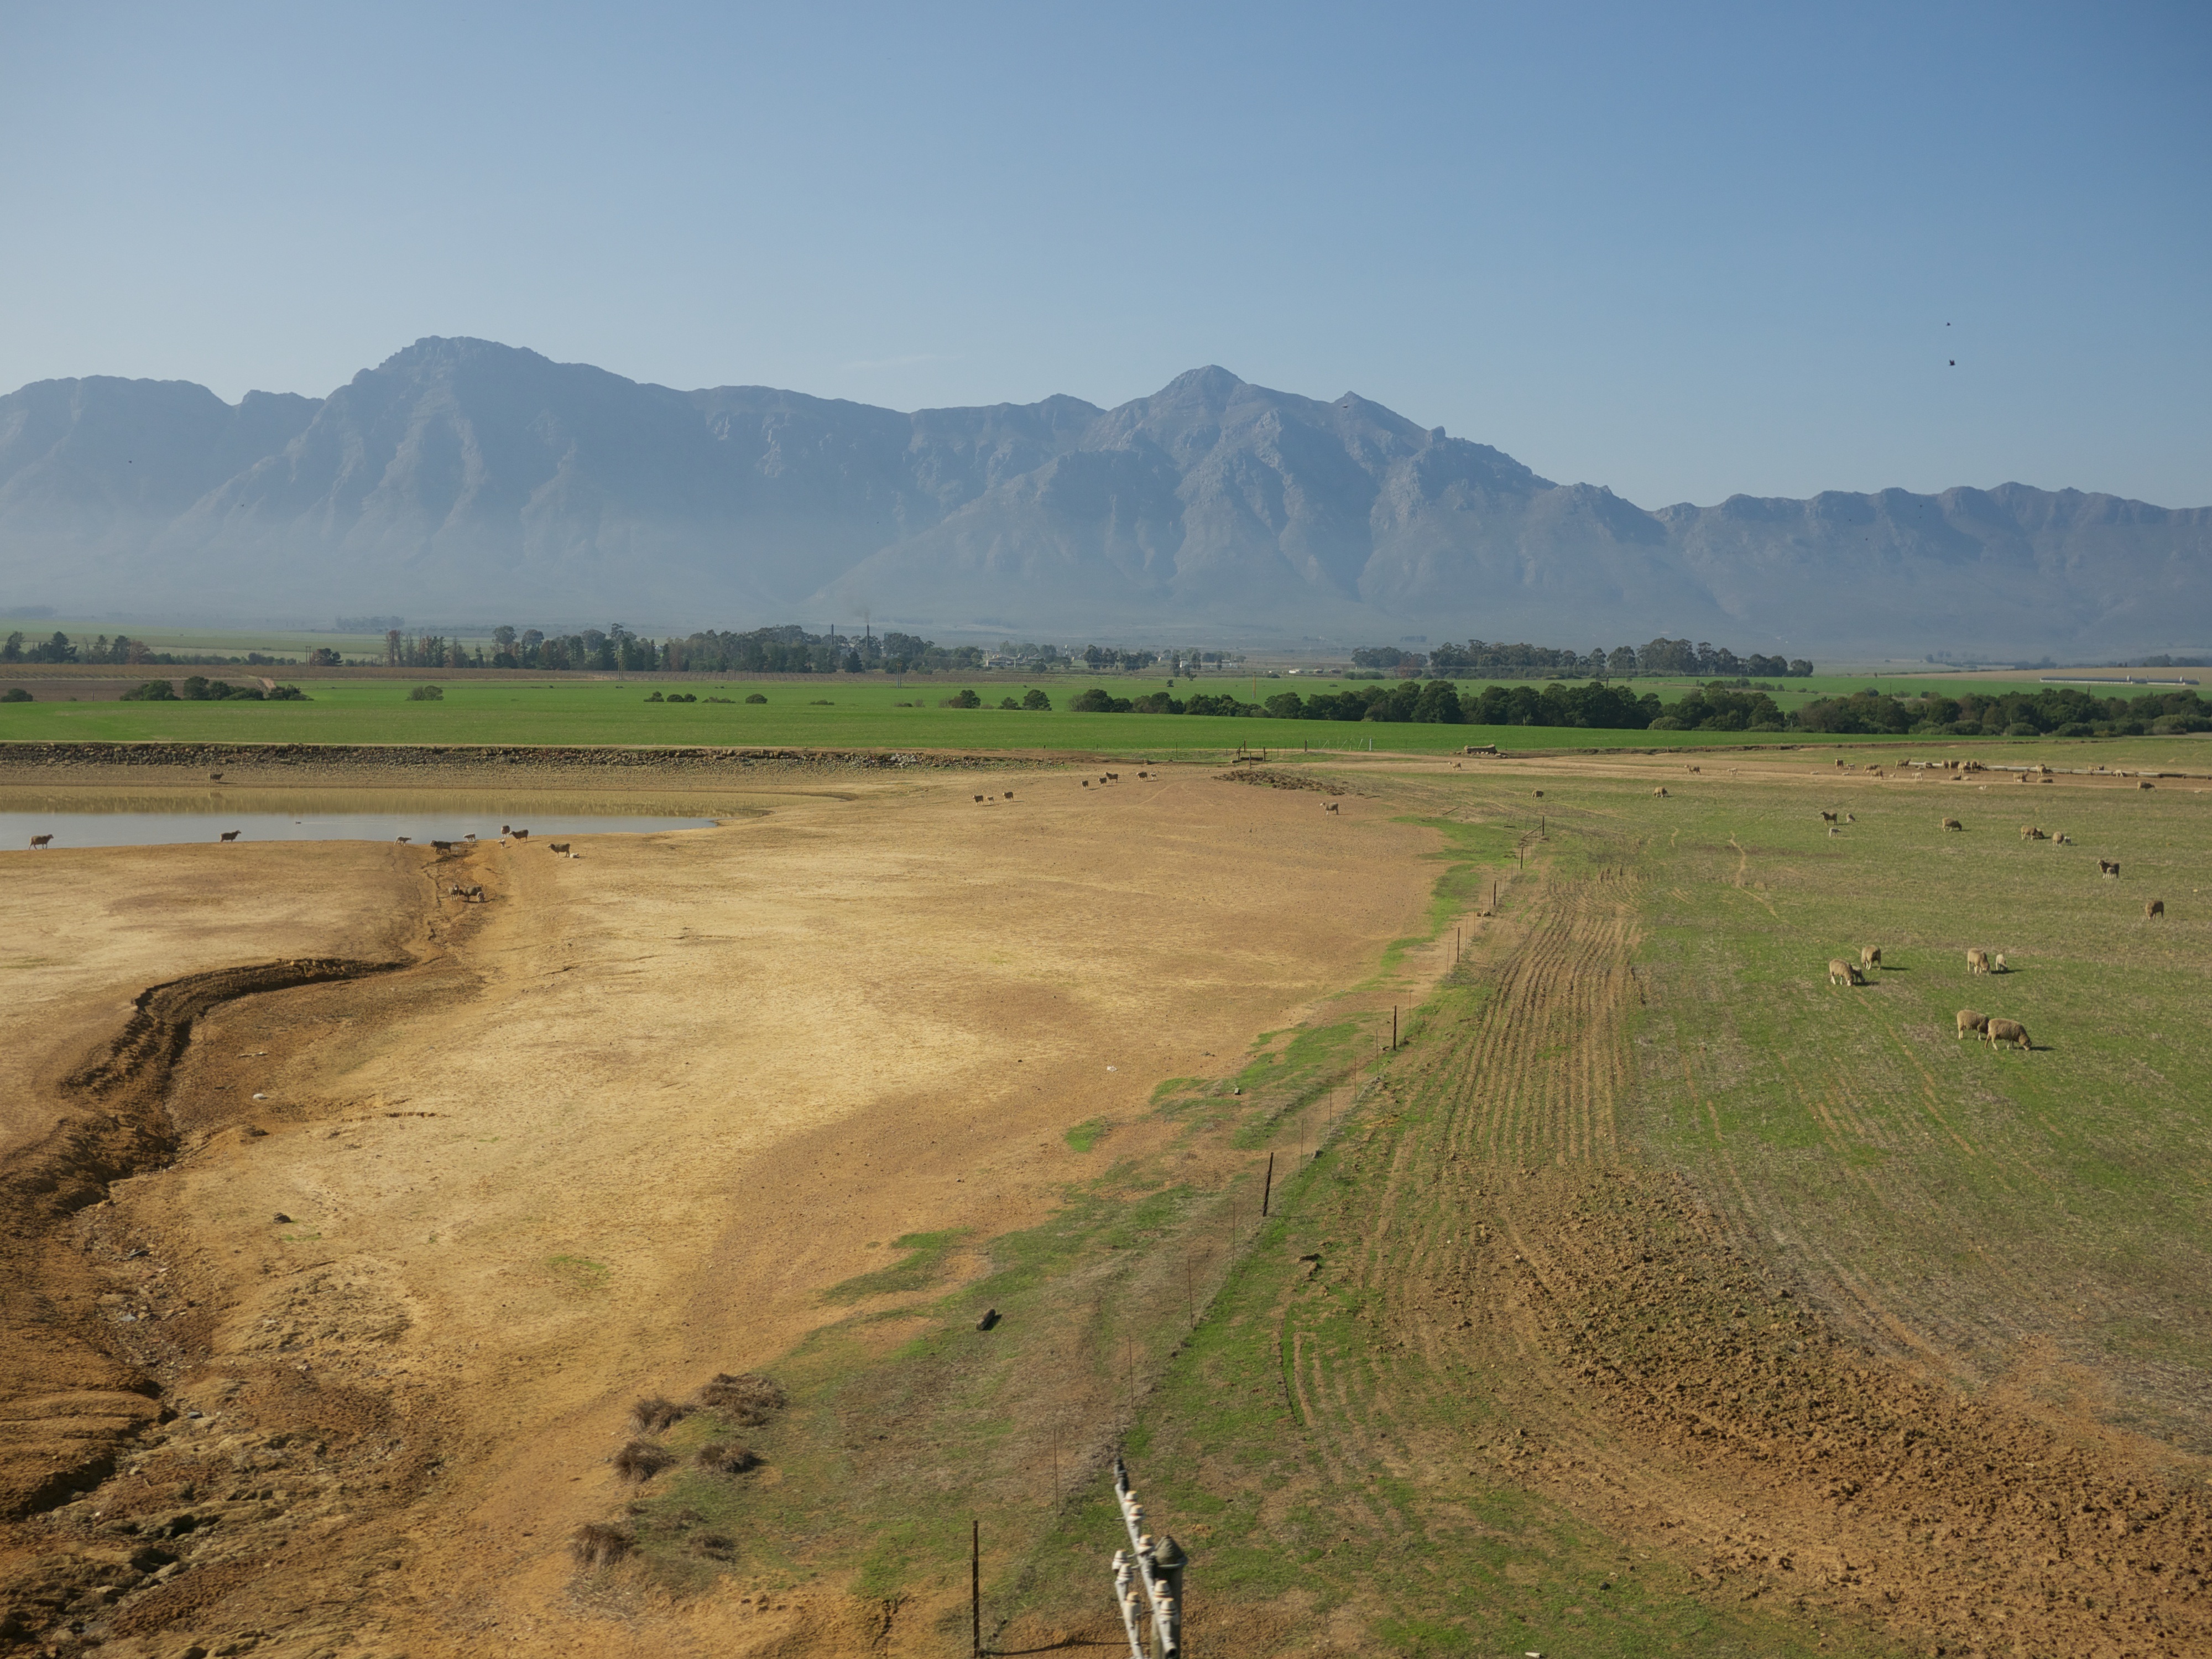
landscape, marsh, mountain, field, farm, prairie, hill, valley, dirt road, soil, reservoir, freedom, yellow, agriculture, terrain, plain, grassland, badlands, wetland, plateau, habitat, ecosystem, steppe, rural area, aerial photography, natural environment, geographical feature, mountainous landforms, ecoregion